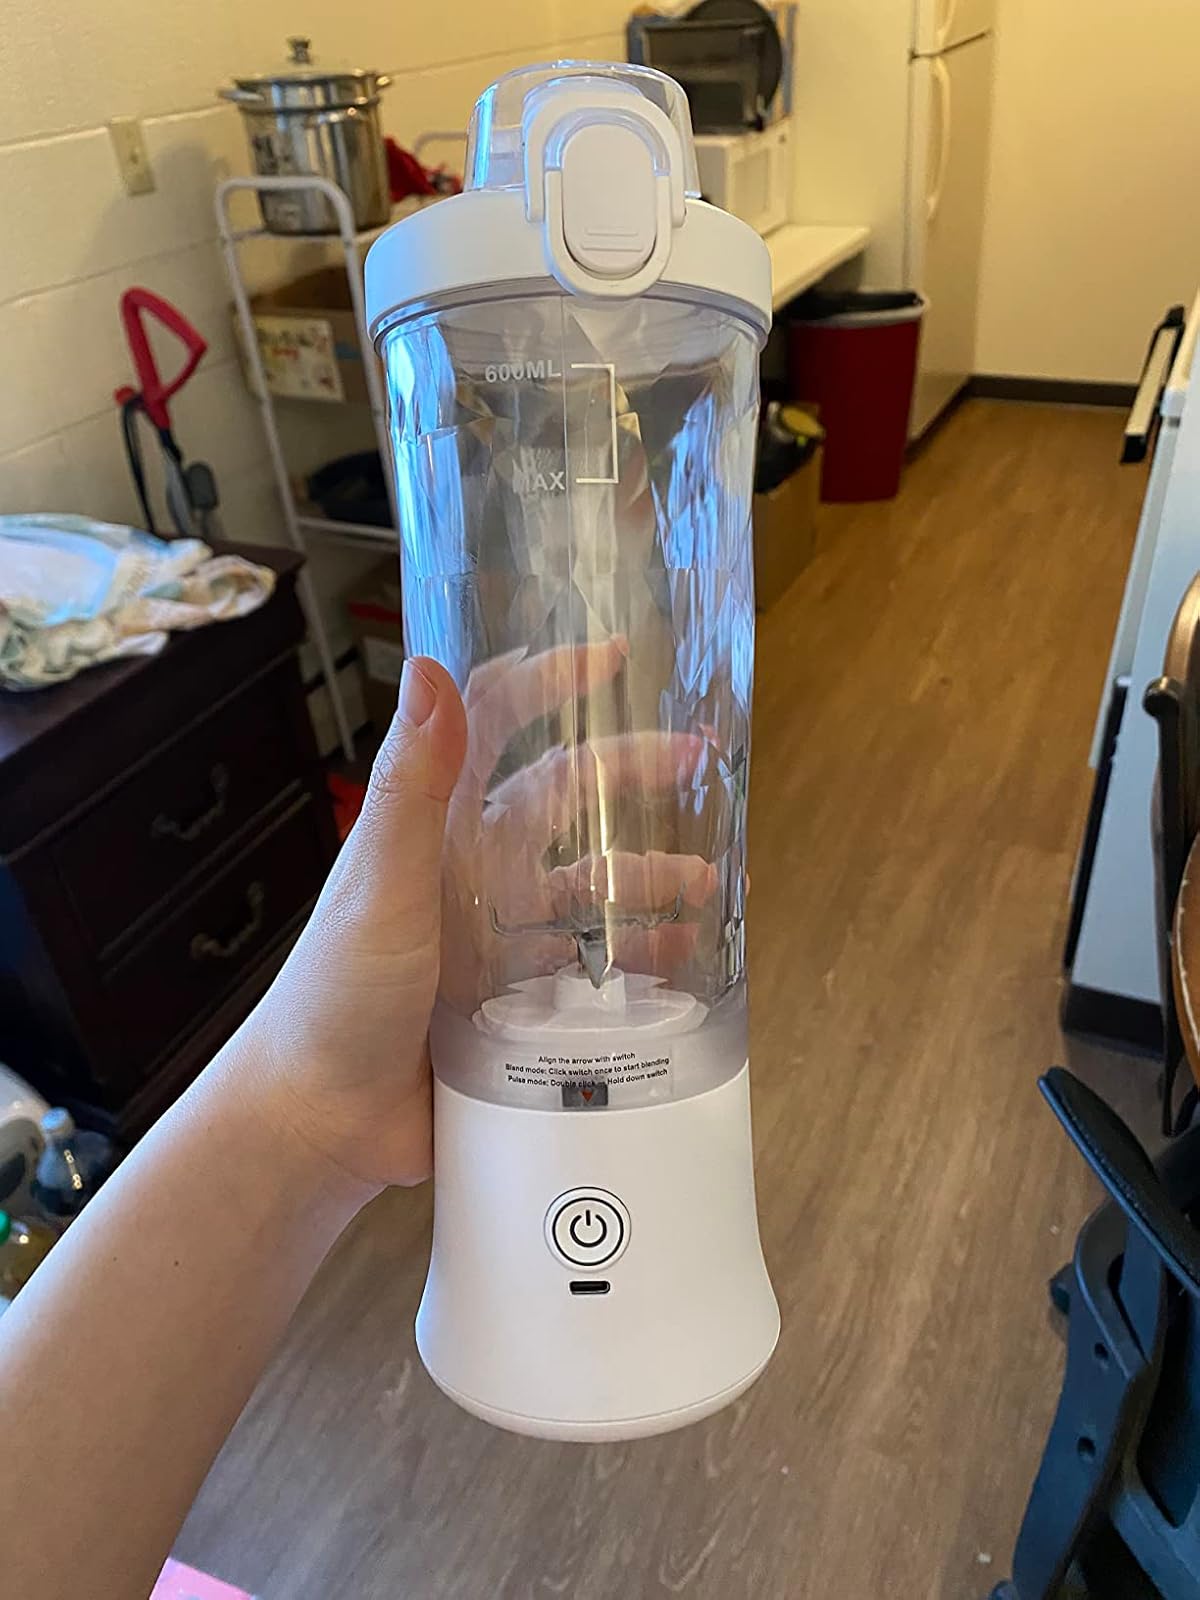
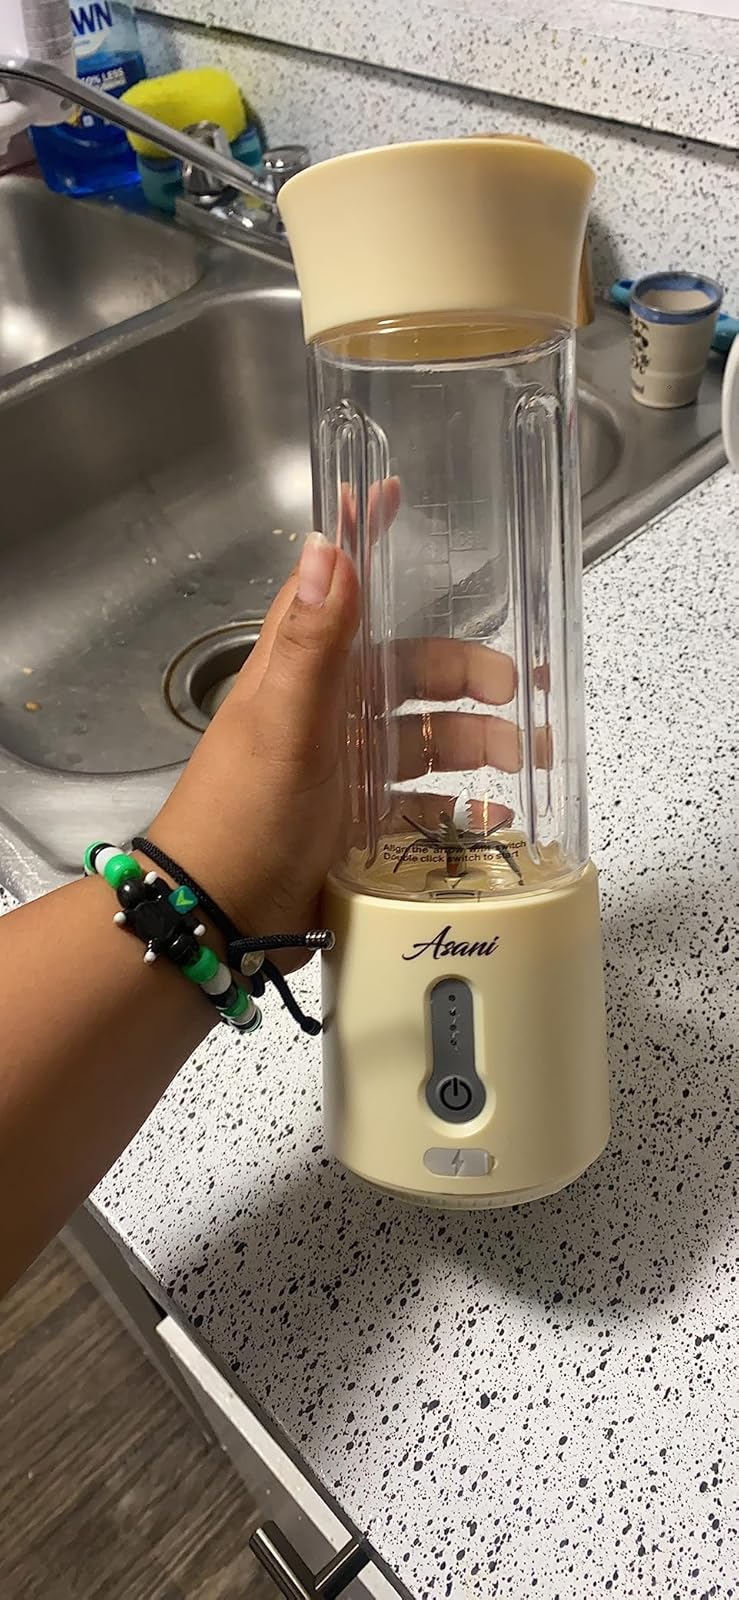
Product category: items_blender
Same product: no